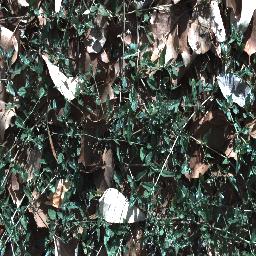
Label: negative